Mendenhall Glacier

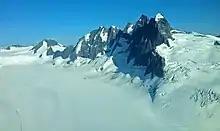
Mendenhall Towers and Glacier

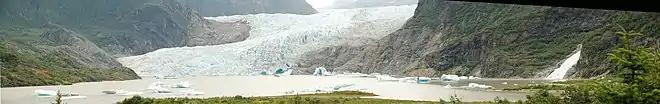
Mendenhall Glacier and Lake, with Nugget Falls on the right (August 2011)

The United States Forest Service operates the Mendenhall Glacier Visitor Center as part of the Tongass National Forest, offering interpretive programs throughout the year for children and adults. The Mendenhall Glacier Visitor Center and surrounding area offer views of a lake-terminating, calving glacier.